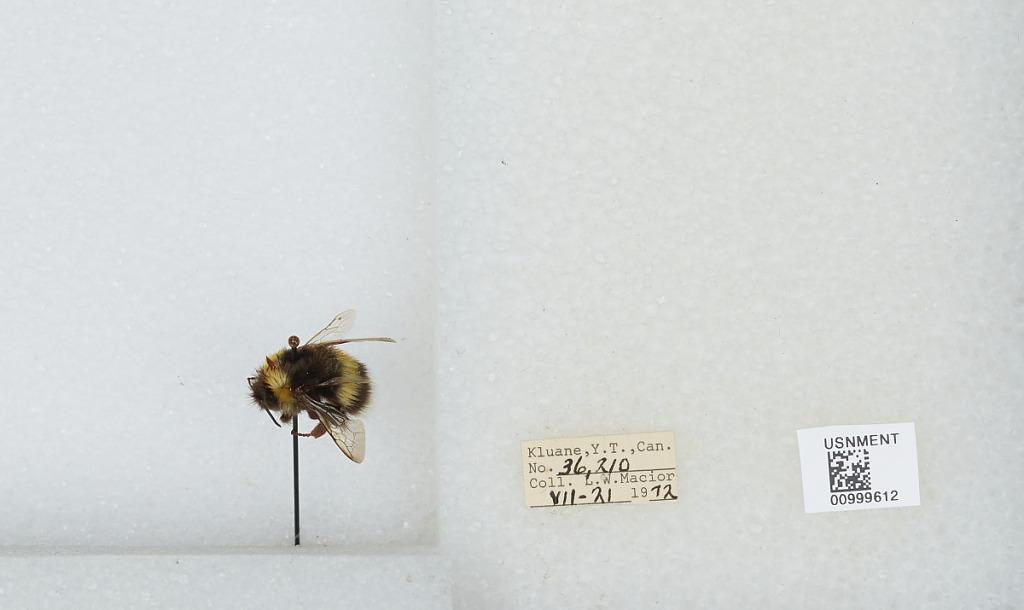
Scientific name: Bombus (Bombus) lucorum (Linnaeus)
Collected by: L. Macior
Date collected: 1972-7-21
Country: Canada
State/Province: Yukon Territory
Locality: Kluane
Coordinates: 60.75, -139.5